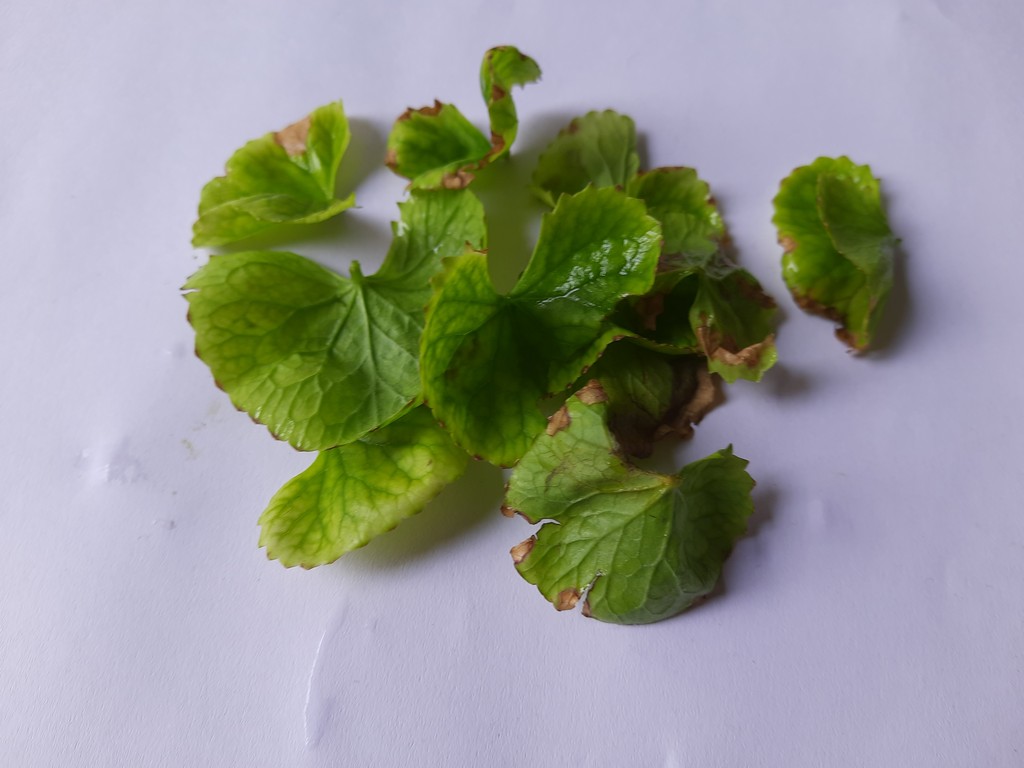
Label: Unhealthy